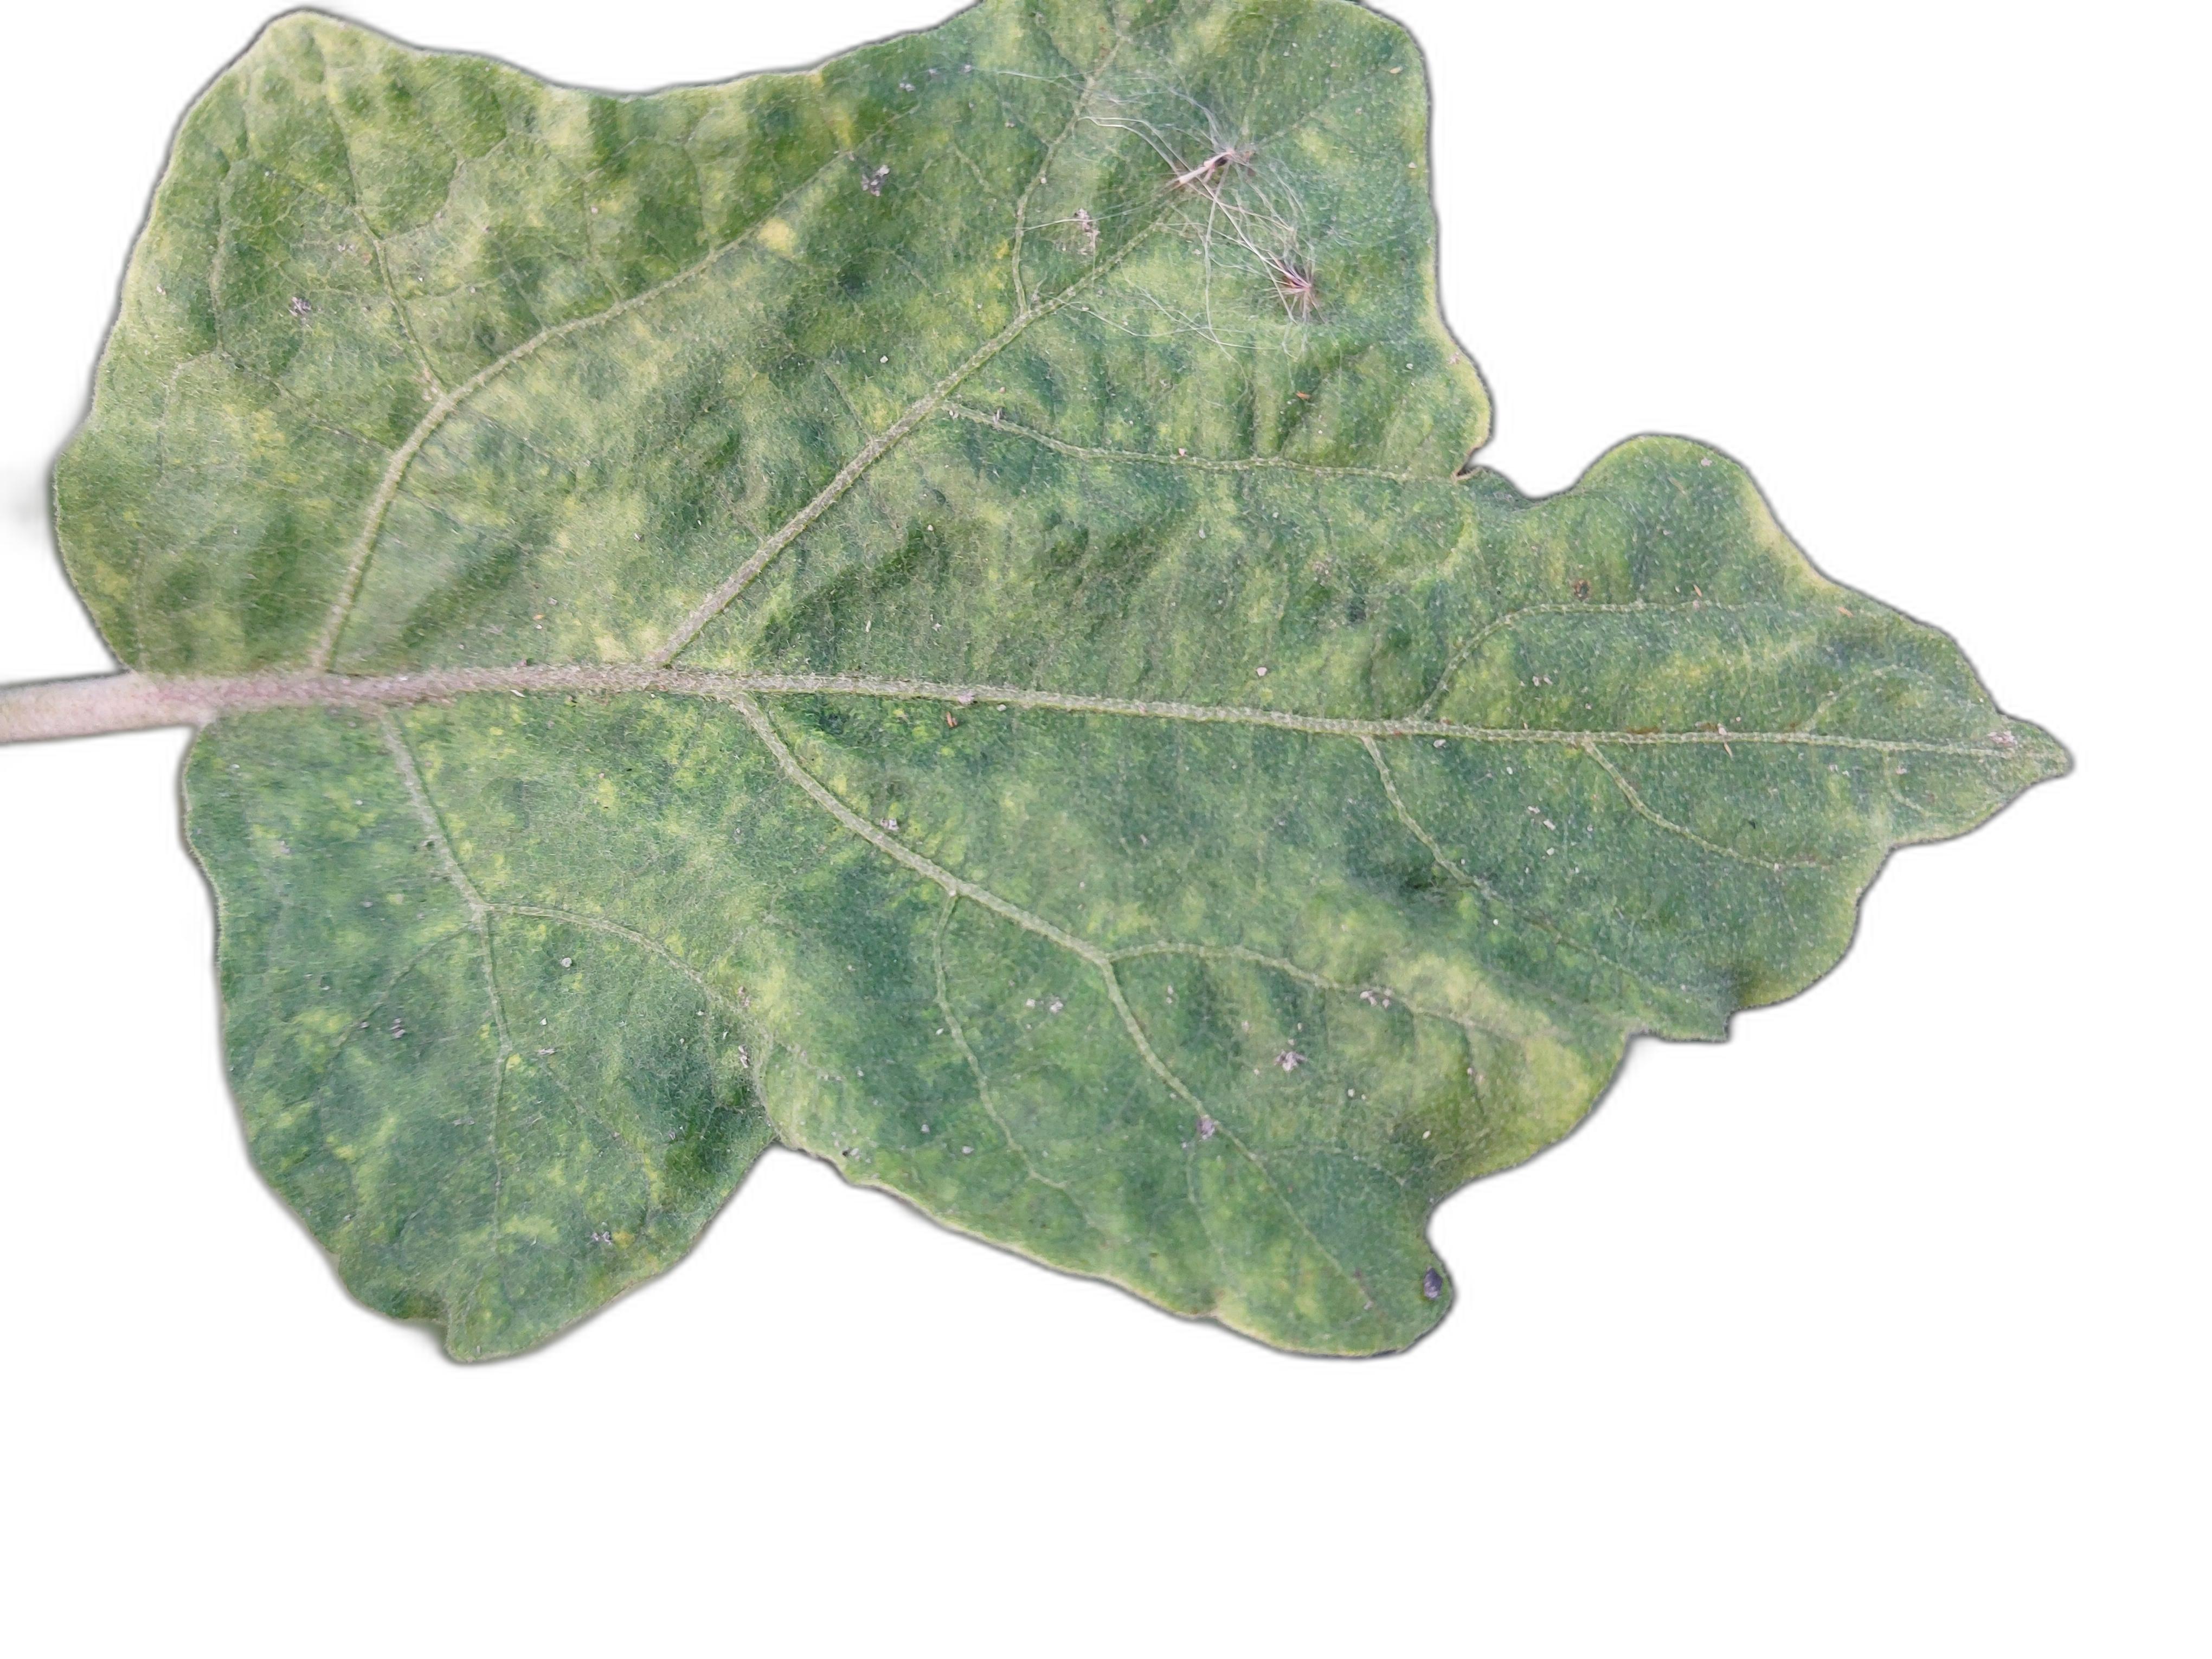
Label: Mosaic Virus Disease